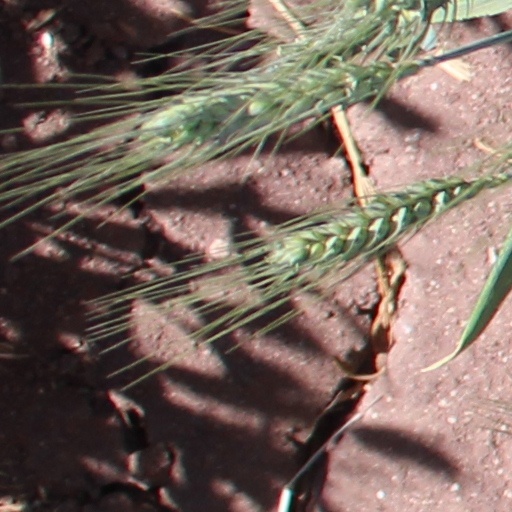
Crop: wheat